Wii Sports Club

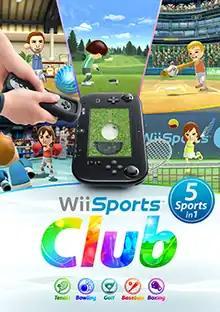
Box art depicting the game avatars, Miis, playing the five sports: (clockwise from top left) bowling, golf, baseball, tennis, and boxing. The Wii U console is depicted playing golf in the middle.

Wii Sports Club is a 2014 sports simulation video game developed by Nintendo and Bandai Namco Studios and published by Nintendo for the Wii U. It is the third entry in the "Wii Sports" series, following "Wii Sports Resort" (2009), a part of the larger "Wii" series. As an enhanced remake of the Wii launch title "Wii Sports" (2006), it includes five minigames that replicate tennis, baseball, bowling, golf, and boxing, and are controlled with motion controls that replicate the sports.